Ashita Dhawan

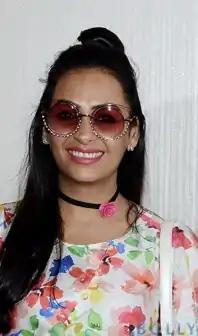
Ashita Dhawan in 2017

Ashita Dhawan is an Indian television actress, known for her roles in "Sapna Babul Ka...Bidaai", "Ladies Special" and Nazar.